List of birds of Wales

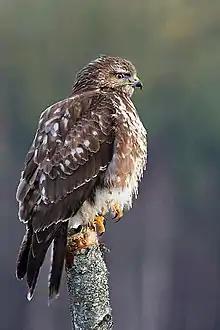
Buzzard, a common bird of prey which reaches high population densities in some areas.

Herons and egrets are medium to large wading birds with long necks and legs. Bitterns tend to be shorter-necked and more secretive. They all fly with their necks retracted. The sharp bill is used to catch fish, amphibians and other animals. Many species nest in colonies, often in trees.